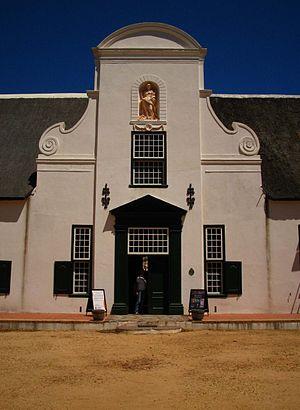
L’histoire de la vigne et du vin est si ancienne qu’elle se confond avec l'histoire de l’humanité. La vigne et le vin ont représenté un élément important des sociétés, intimement associés à leurs économies et à leurs cultures. Le vin synonyme de fête, d'ivresse, de convivialité, qui a investi le vaste champ des valeurs symboliques, est aujourd'hui présent dans la plupart des pays du monde. Son existence est le fruit d’une longue histoire mouvementée.